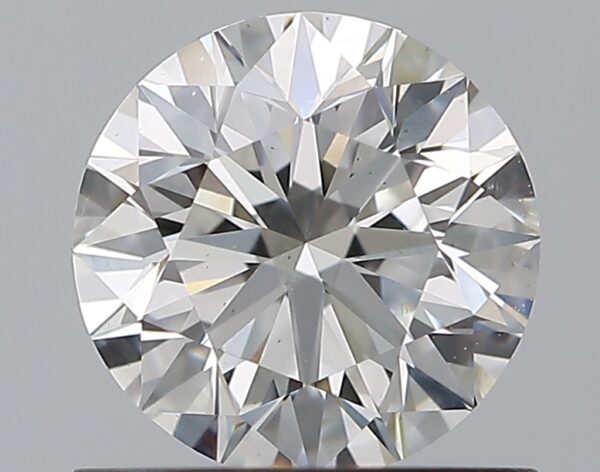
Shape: round
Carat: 0.81
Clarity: VS2
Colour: E
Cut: EX
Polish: EX
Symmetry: EX
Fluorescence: N
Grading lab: GIA
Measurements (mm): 5.91 x 5.94 x 3.71